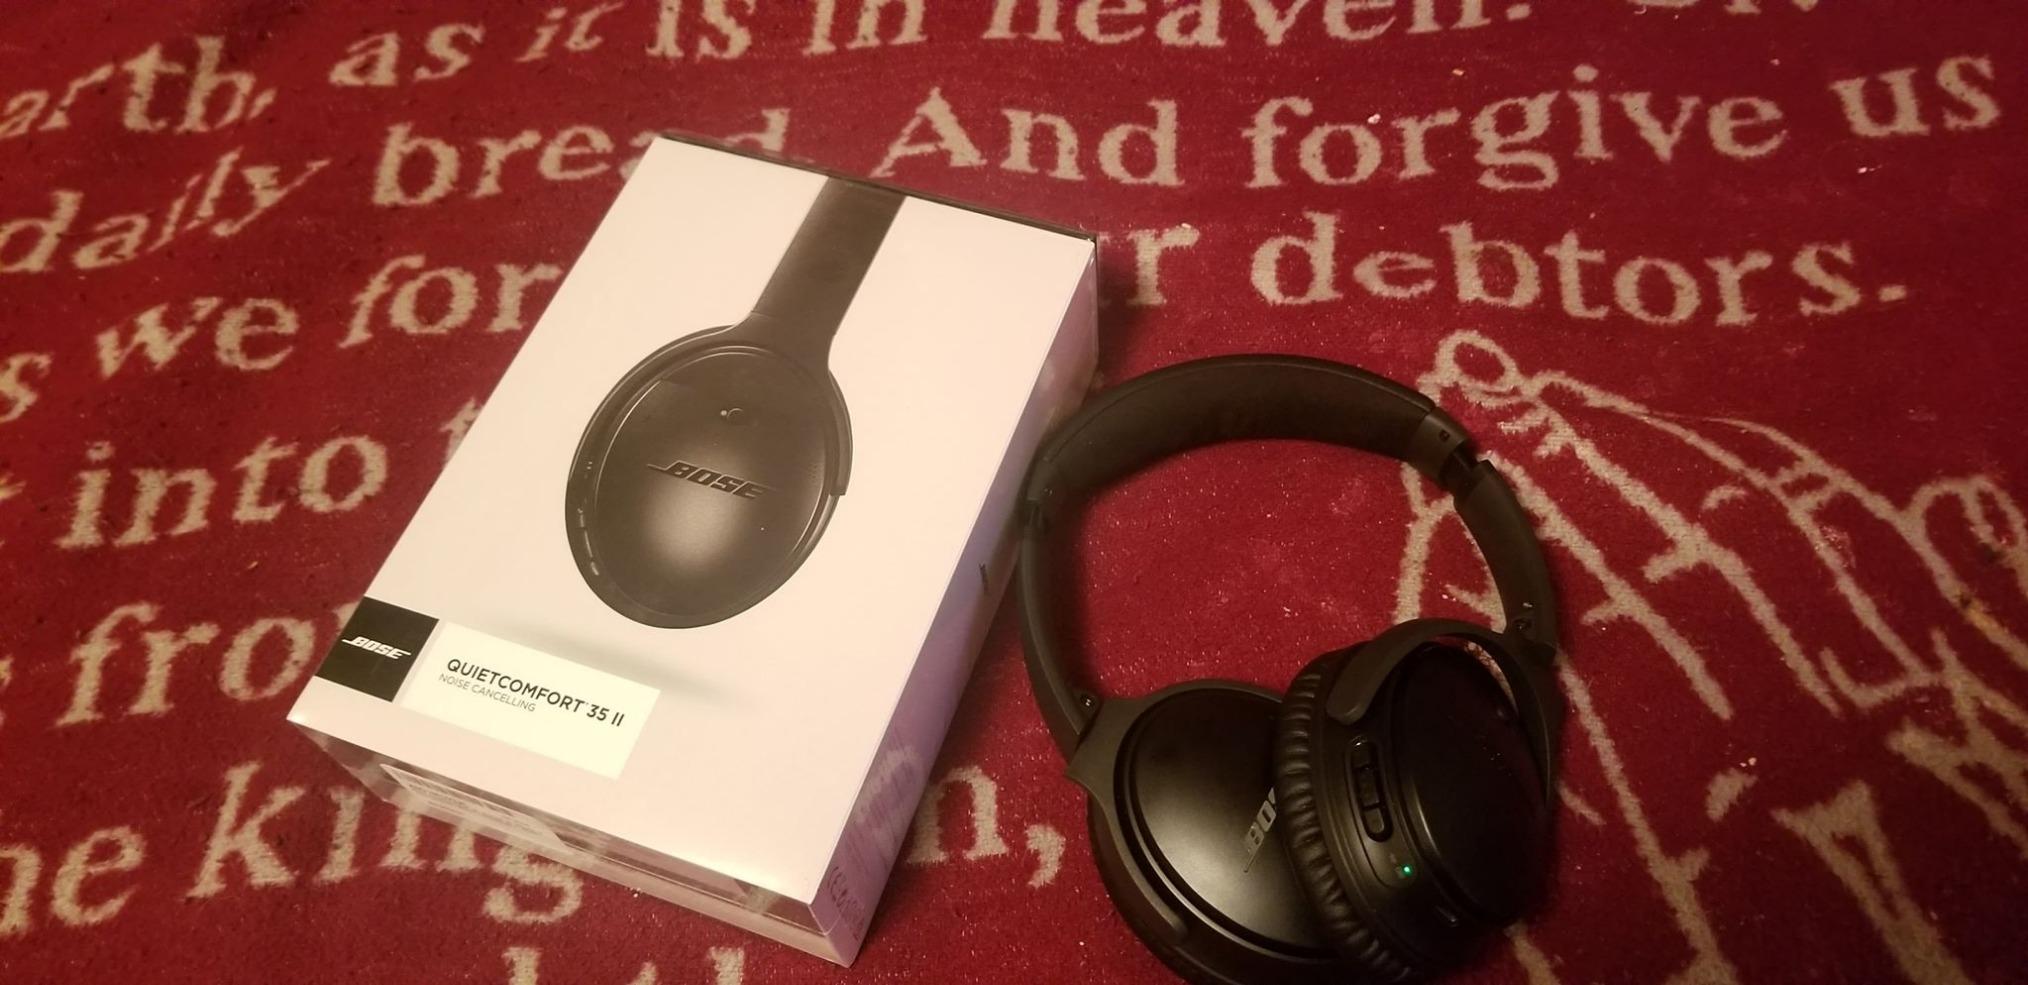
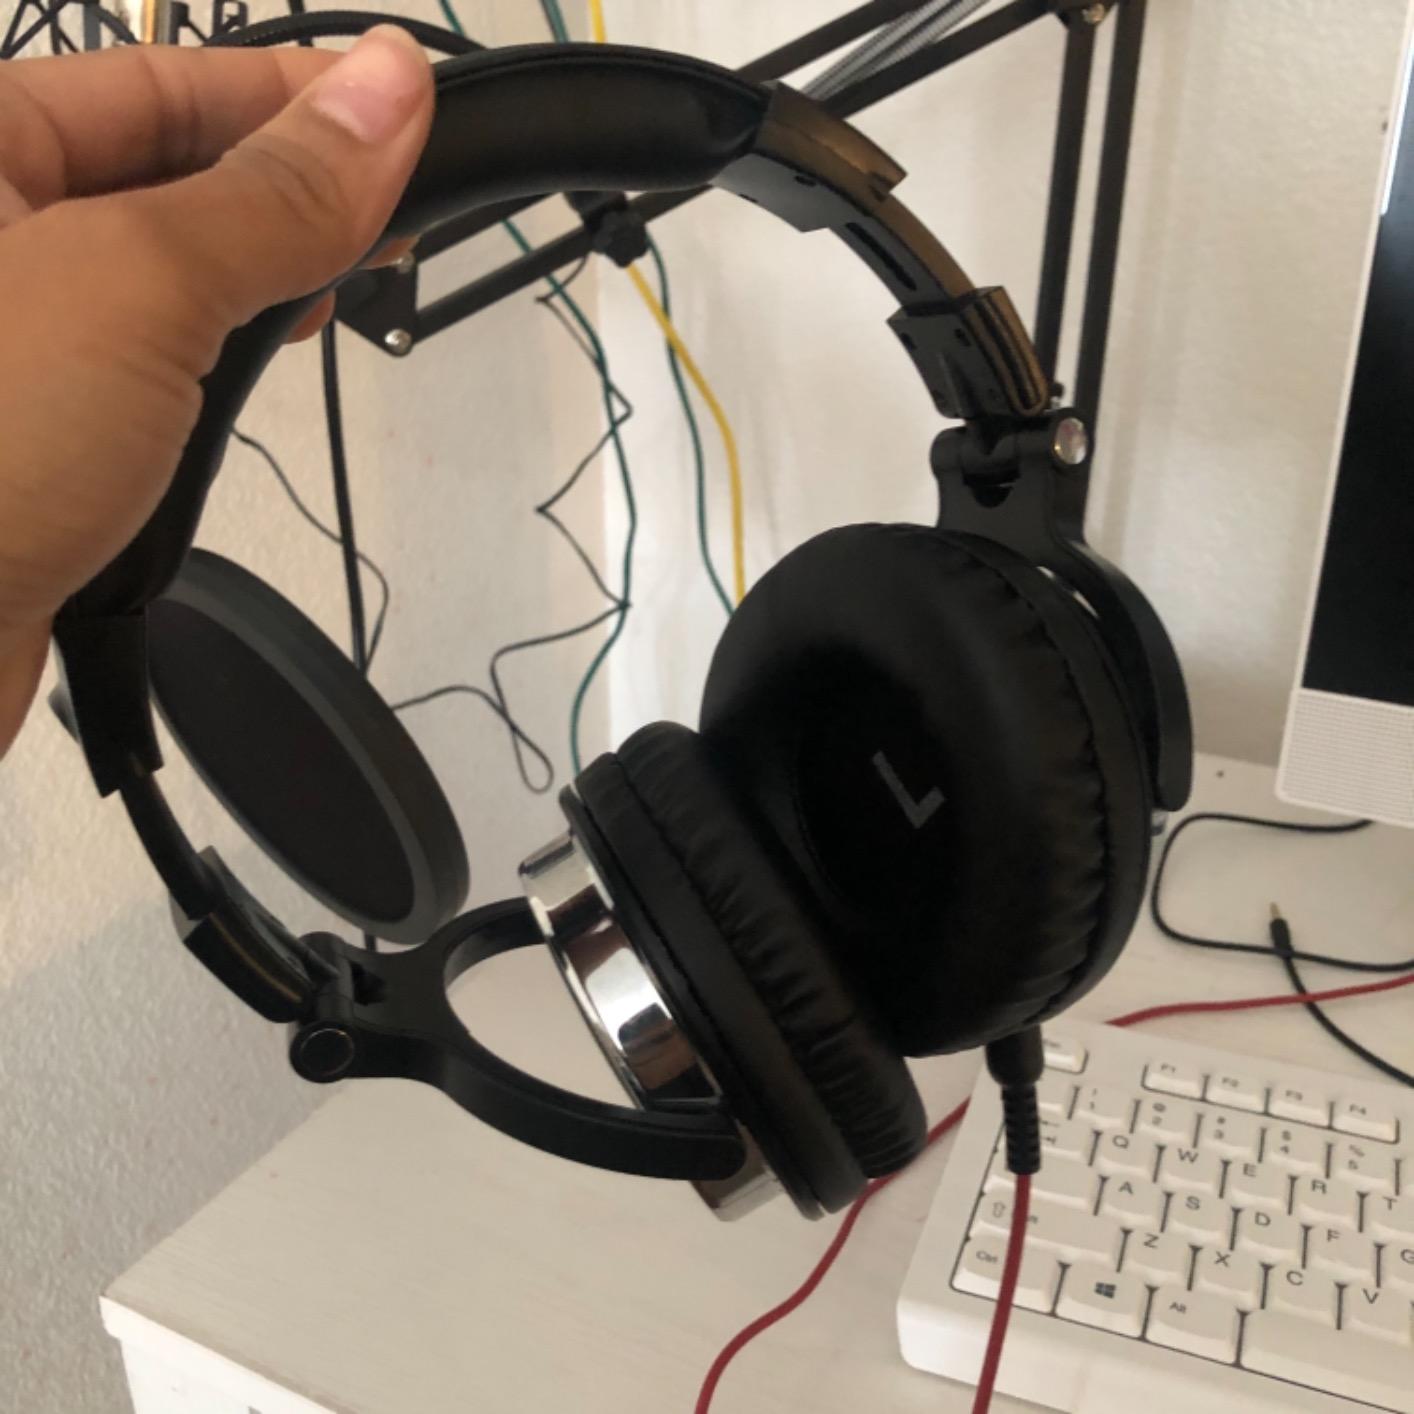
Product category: headphones
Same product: no